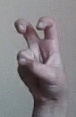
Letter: toot